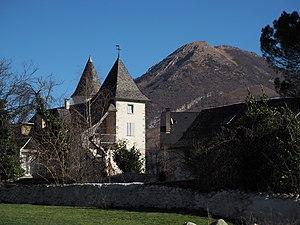
Village de Bielle.
Bielle est une commune française, située dans le département des Pyrénées-Atlantiques en région Nouvelle-Aquitaine.